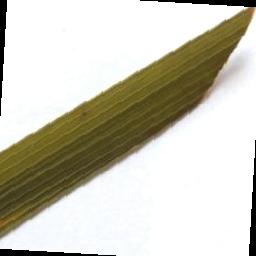
Label: Rice___Brown_Spot